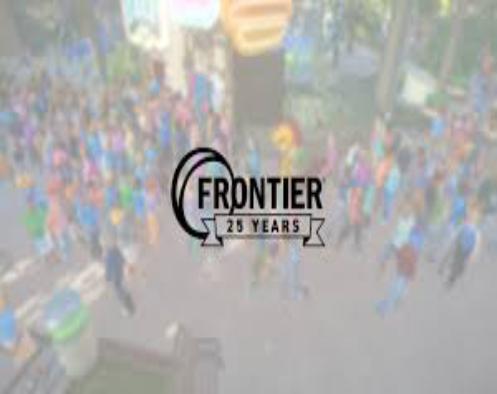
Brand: frontier developments
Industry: Leisure